Washington Circle

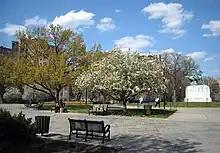
Washington Circle's park

In the 1892 map of Washington Circle, one can see the detailed structure of buildings present then. The majority of the buildings present during this period were built with stone. Between New Hampshire Avenue and K Street, most of the buildings were built with brick. There were very few green houses and most buildings served as stables or sheds. The neighborhood around Washington Circle changed during the 20th century with the relocation of the George Washington University to the Foggy Bottom campus. Foggy Bottom (including the area surrounding Washington Circle) was meant to be a residential area. With the new presence of the George Washington University which was brought on during the twentieth century, the area became much more institutionalized as seen through the George Washington University Hospital, located on the southeast end of the park.